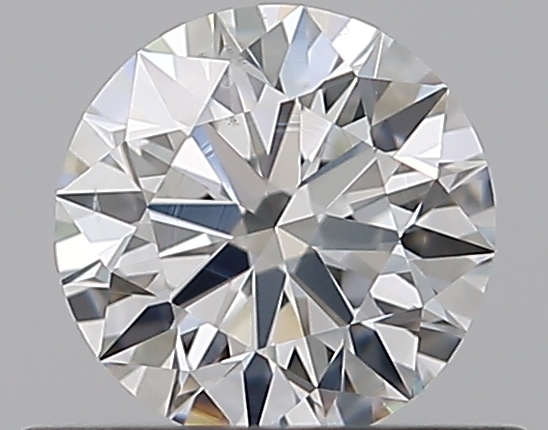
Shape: round
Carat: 0.5
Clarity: VS2
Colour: H
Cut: EX
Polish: EX
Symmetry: EX
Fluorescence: N
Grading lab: GIA
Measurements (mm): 5.06 x 5.1 x 3.14